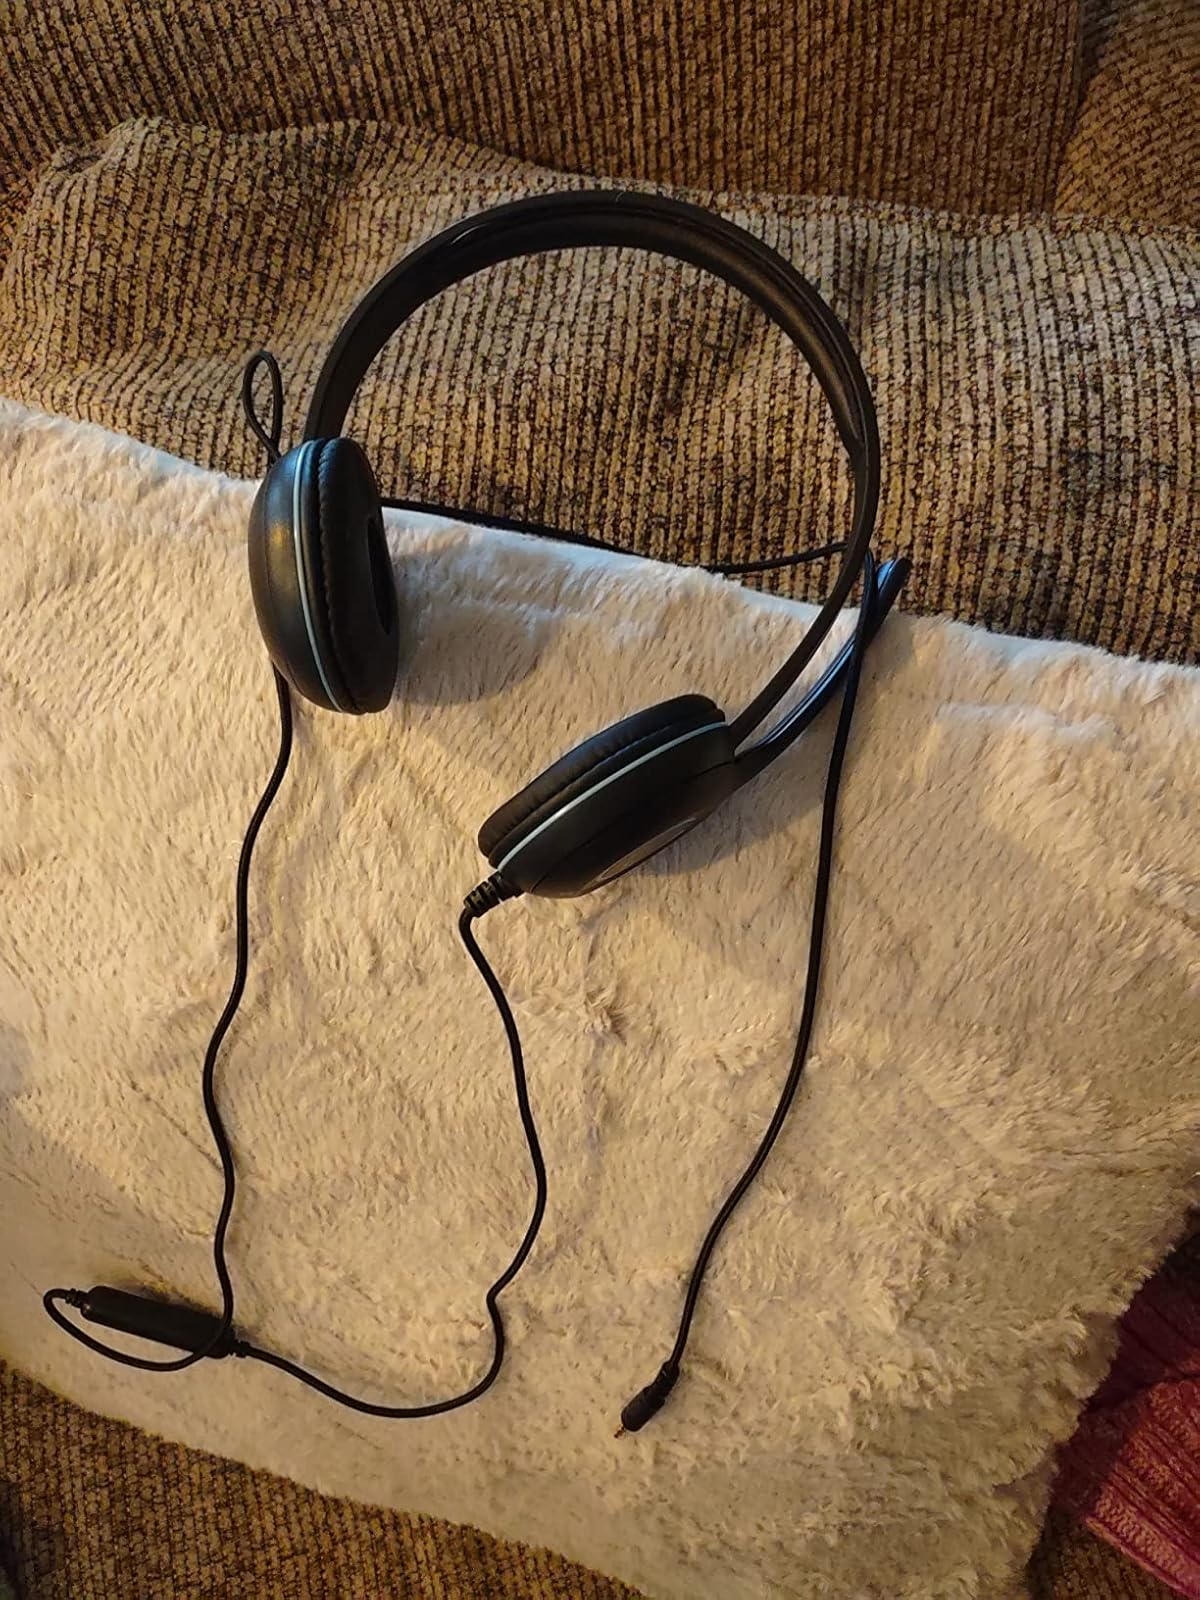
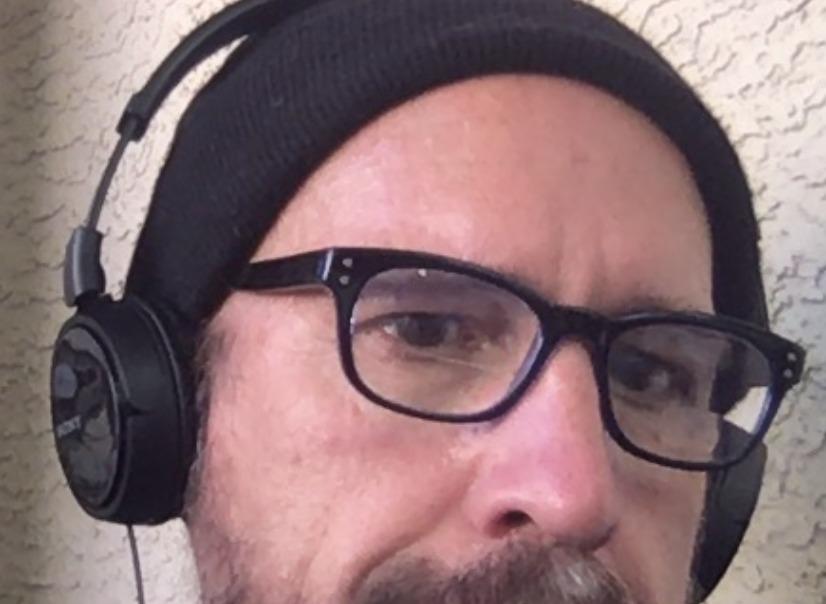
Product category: headphones
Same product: no